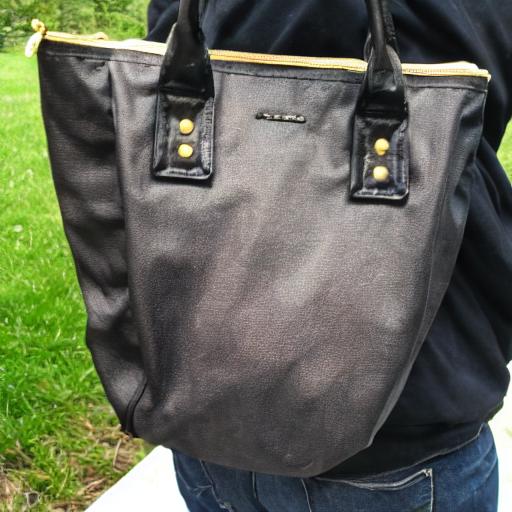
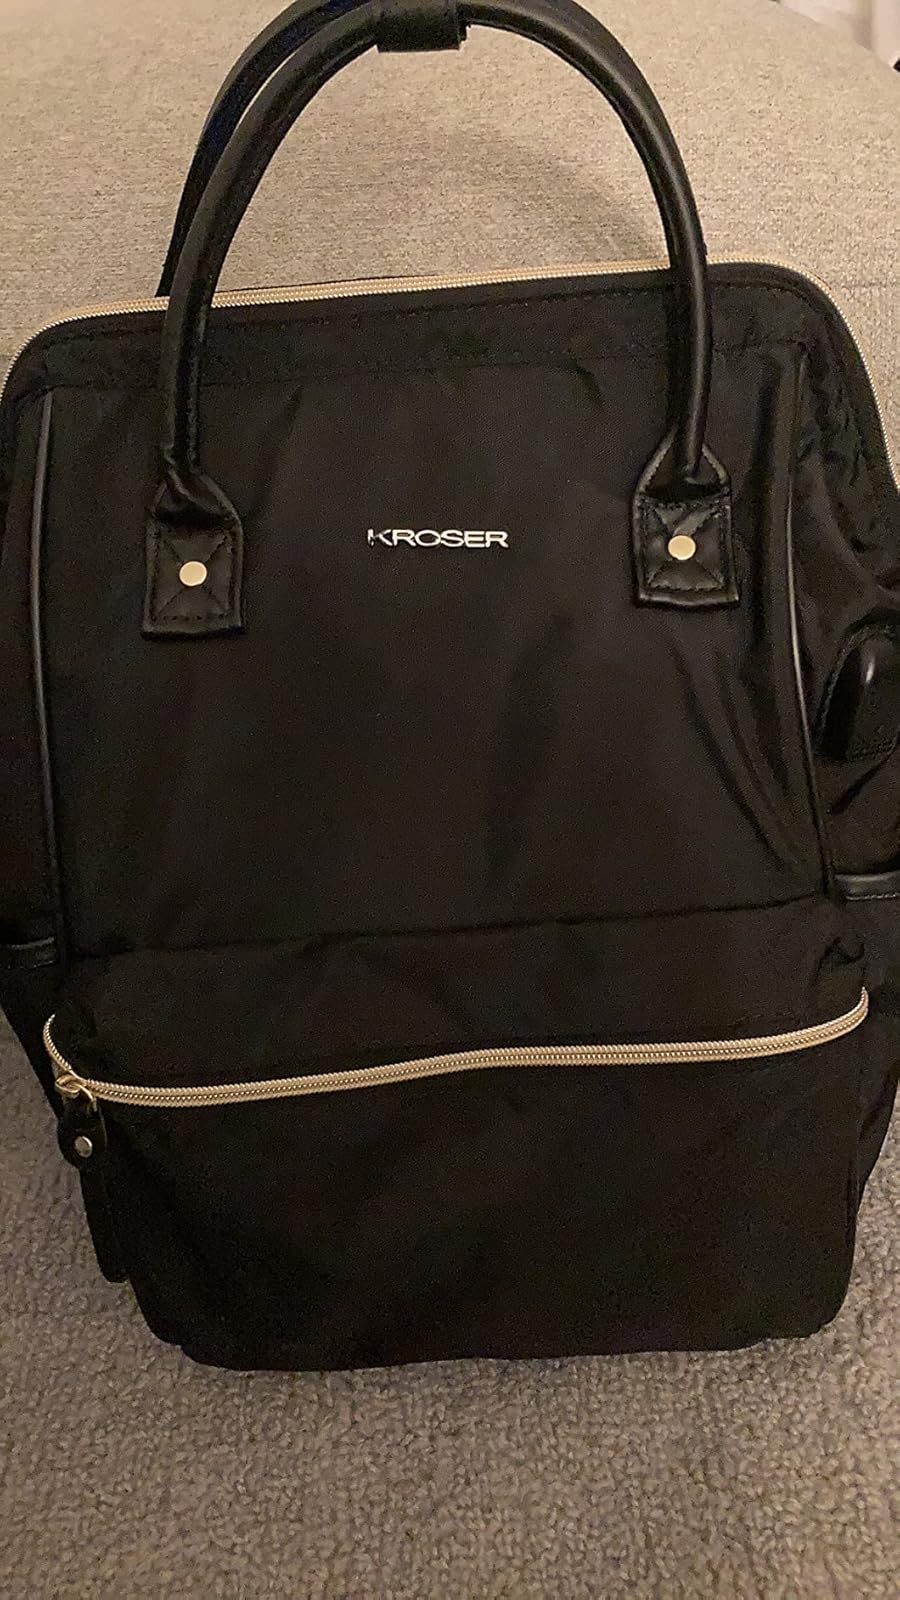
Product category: bag
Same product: no